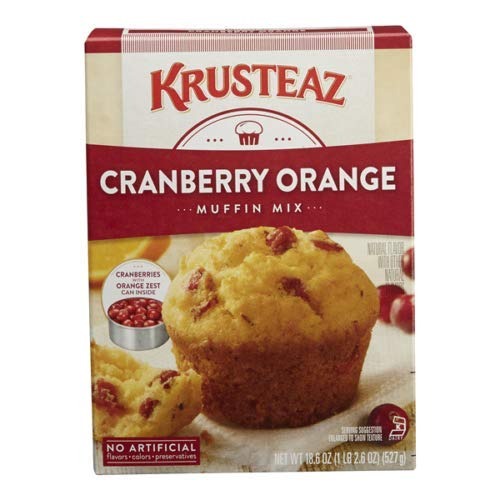
Item Name: Krusteaz Supreme Muffin Mix Cranberry Orange, 18.6 Ounce Box
Value: nan
Unit: None

Price: 3.72